Carrie-Anne Moss

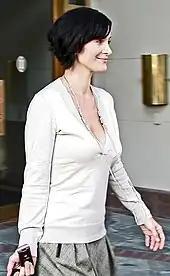
Moss at the 2007 Toronto International Film Festival

In the Hitchcockian thriller "Disturbia" (2007), Moss portrayed the mother of a troubled teenager who suspects one of his neighbours is a serial killer. The film was met with a positive critical reception and made US$117.8 million around the globe. She played one of the people who are brought together in the wake of a deadly car accident in the independent drama "Normal" (2007), released for selected theatres. Moss appeared in the drama "Fireflies in the Garden", which revolved around the inner lives and affairs of a family. The production premiered at the 2008 Berlin International Film Festival and was released theatrically in the United States in October 2011. She starred in the straight-to-DVD romantic comedy "Love Hurts" (2009).